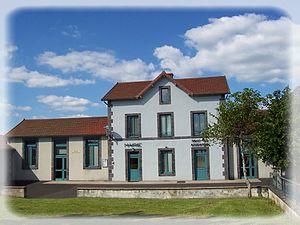
Mairie de Puy Saint Gulmier
Puy-Saint-Gulmier est une commune française, située dans le département du Puy-de-Dôme en région Auvergne-Rhône-Alpes.